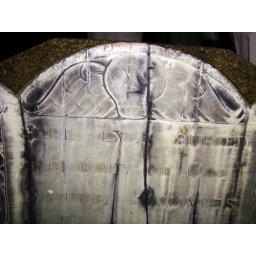
in copps hill burying ground in boston...